Gulfton, Houston

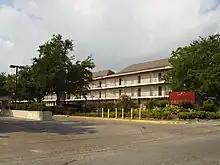
Las Américas Apartments, the former home of the Las Américas Education Center

By the 1997–1998 school year, 75% of Gulfton students qualified for free or reduced-price lunches. Almost 95% of Gulfton students were classified as economically disadvantaged, almost double the Texas rate. More than 70% of Gulfton students exhibited a lack of English language proficiency, while 27.6% of Houston ISD students and 13.4% of Texas residents exhibited this level of deficiency. Susana Herrera, the program coordinator for Houston's Truancy Reduction Demonstration Project, said that truancy was a major issue in Gulfton education and language barriers, a lack of supervision by parents and guardians, "high mobility," lack of familiarity with United States laws, and familial norms act as "barriers to attending school." A publication by the Office of Juvenile Justice and Delinquency Prevention stated that parental characteristics complicated their support of education, including low socioeconomic status, "language and cultural barriers," and "limited opportunities for acculturation." The City of Houston started the Gulfton Truancy Reduction Demonstration Project, which is operated by the Anti-Gang Office under the Mayor of Houston and includes support from Houston ISD, the Houston Police Department, and the municipal courts. Scott Van Beck, the head of HISD's West Region, in a keynote address to the Rotary Club of Bellaire that urban education needs "social capital" or frequent adult contact with children.